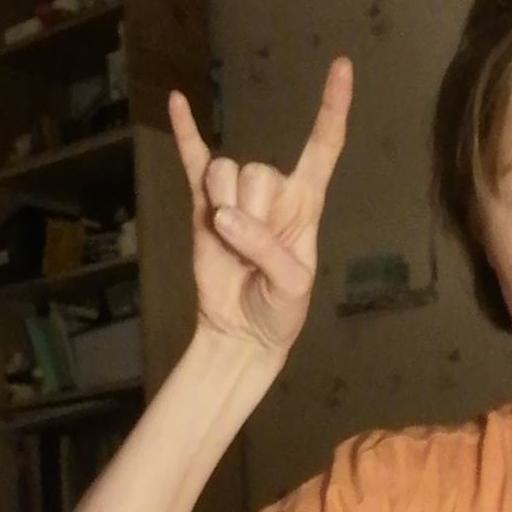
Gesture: rock